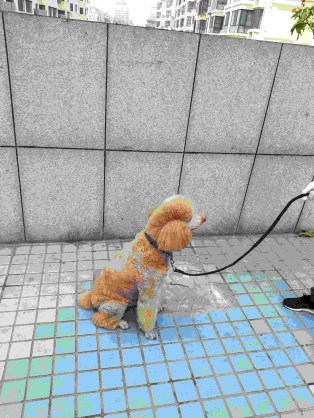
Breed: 2925-n000114-toy_poodle